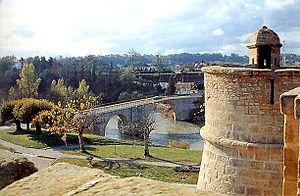
Cet article recense les localités qui adhèrent à l'association Les Plus Beaux Villages de France.
Le gave d'Oloron est une rivière française des Pyrénées qui coule dans les départements des Pyrénées-Atlantiques et des Landes.
Navarrenx est une commune française située dans le département des Pyrénées-Atlantiques, en région Nouvelle-Aquitaine.